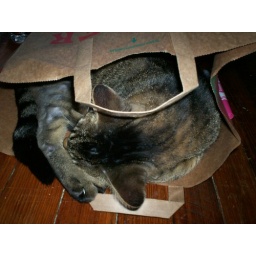
cat in a bag